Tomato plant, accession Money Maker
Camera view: tilt-top (135 deg); turntable rotation: 210 degrees
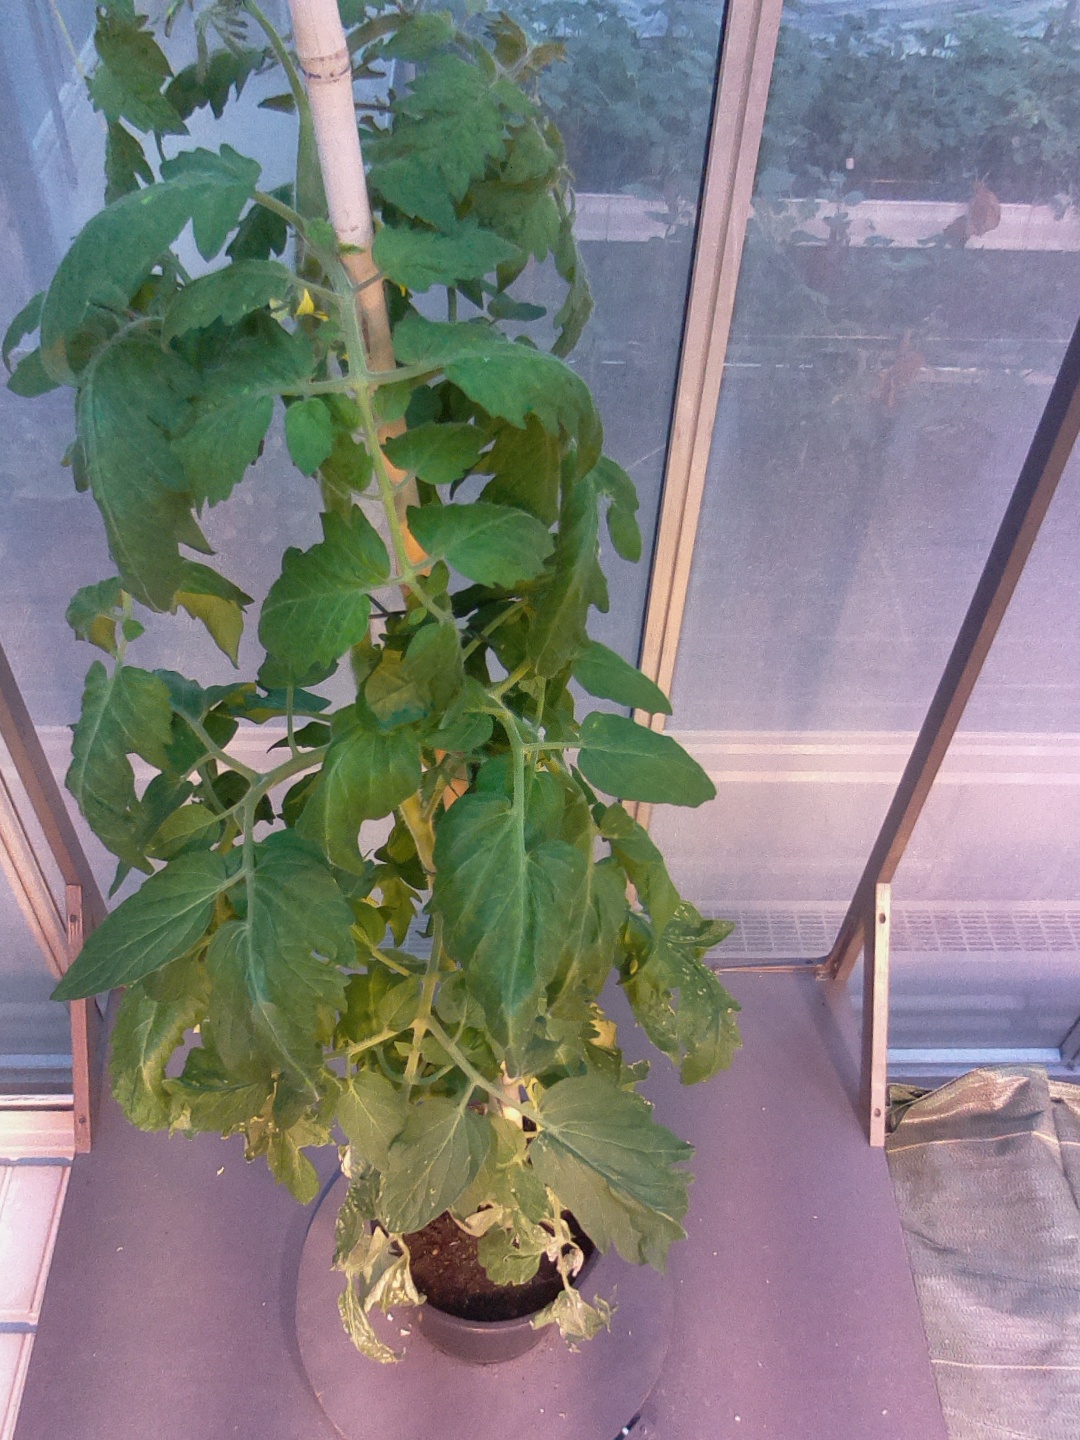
BBCH growth stage 64: 40%-50% of flowers open